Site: brandenburg
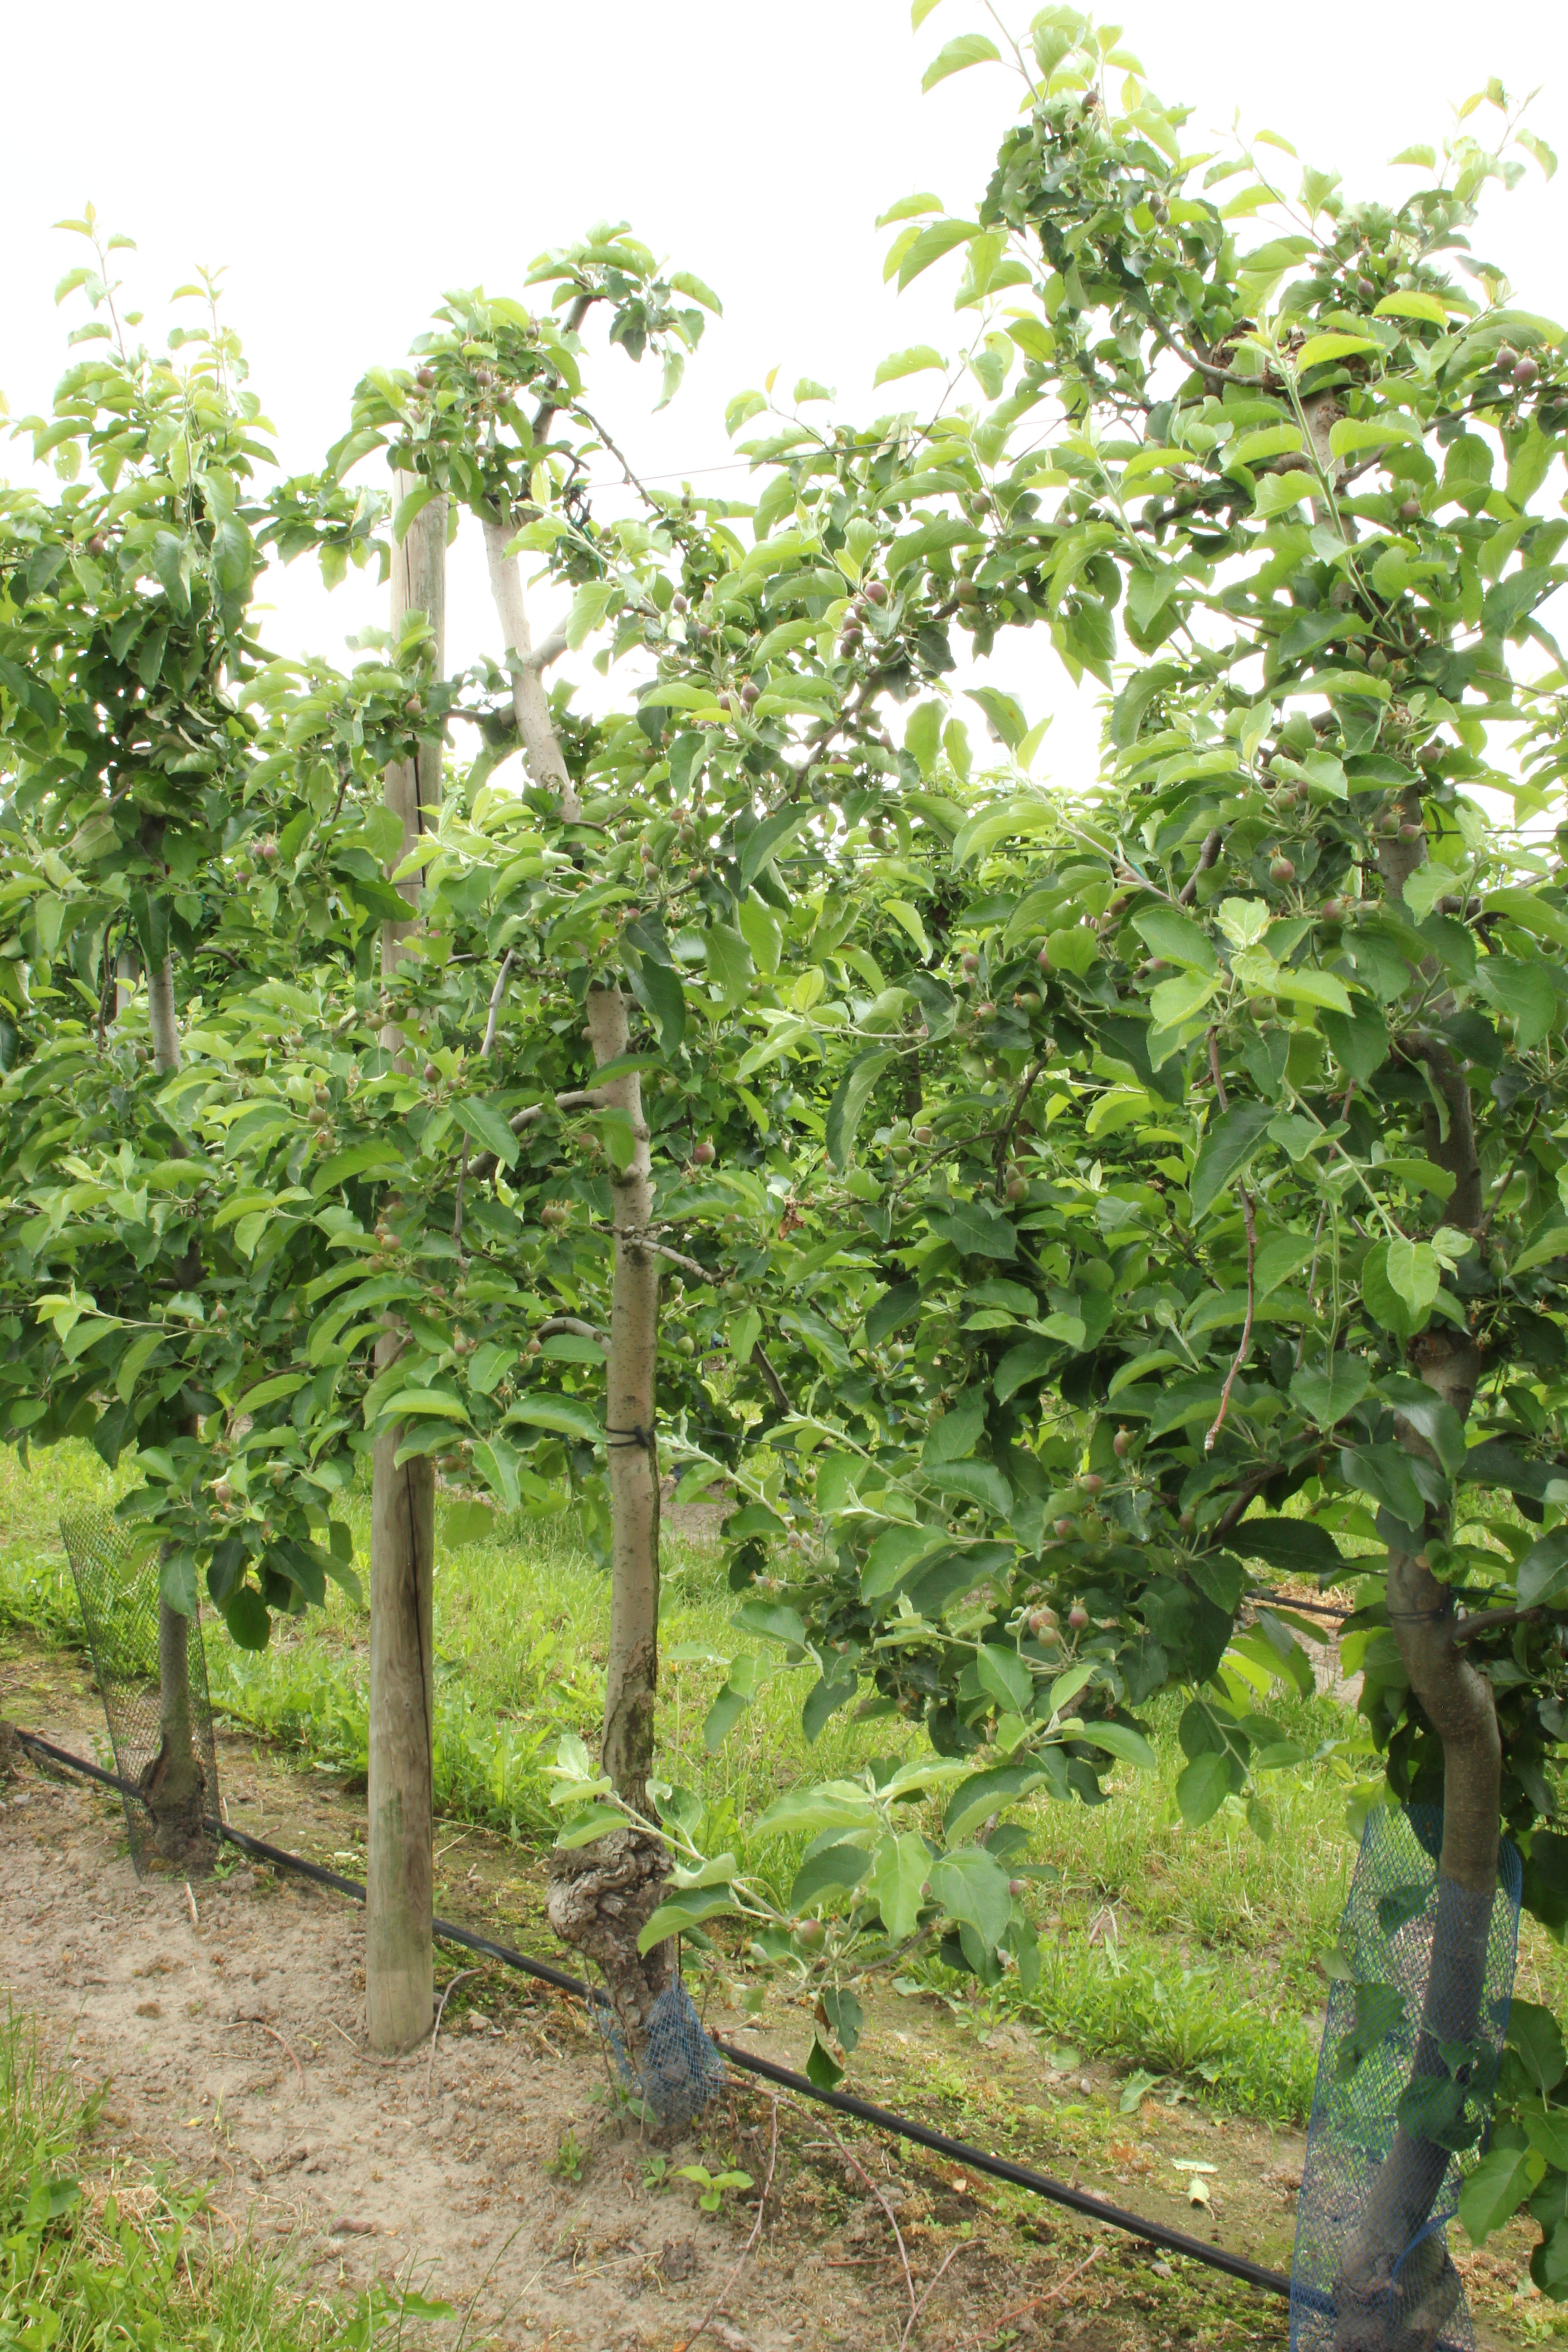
Growth stage (BBCH 72): Development of fruit